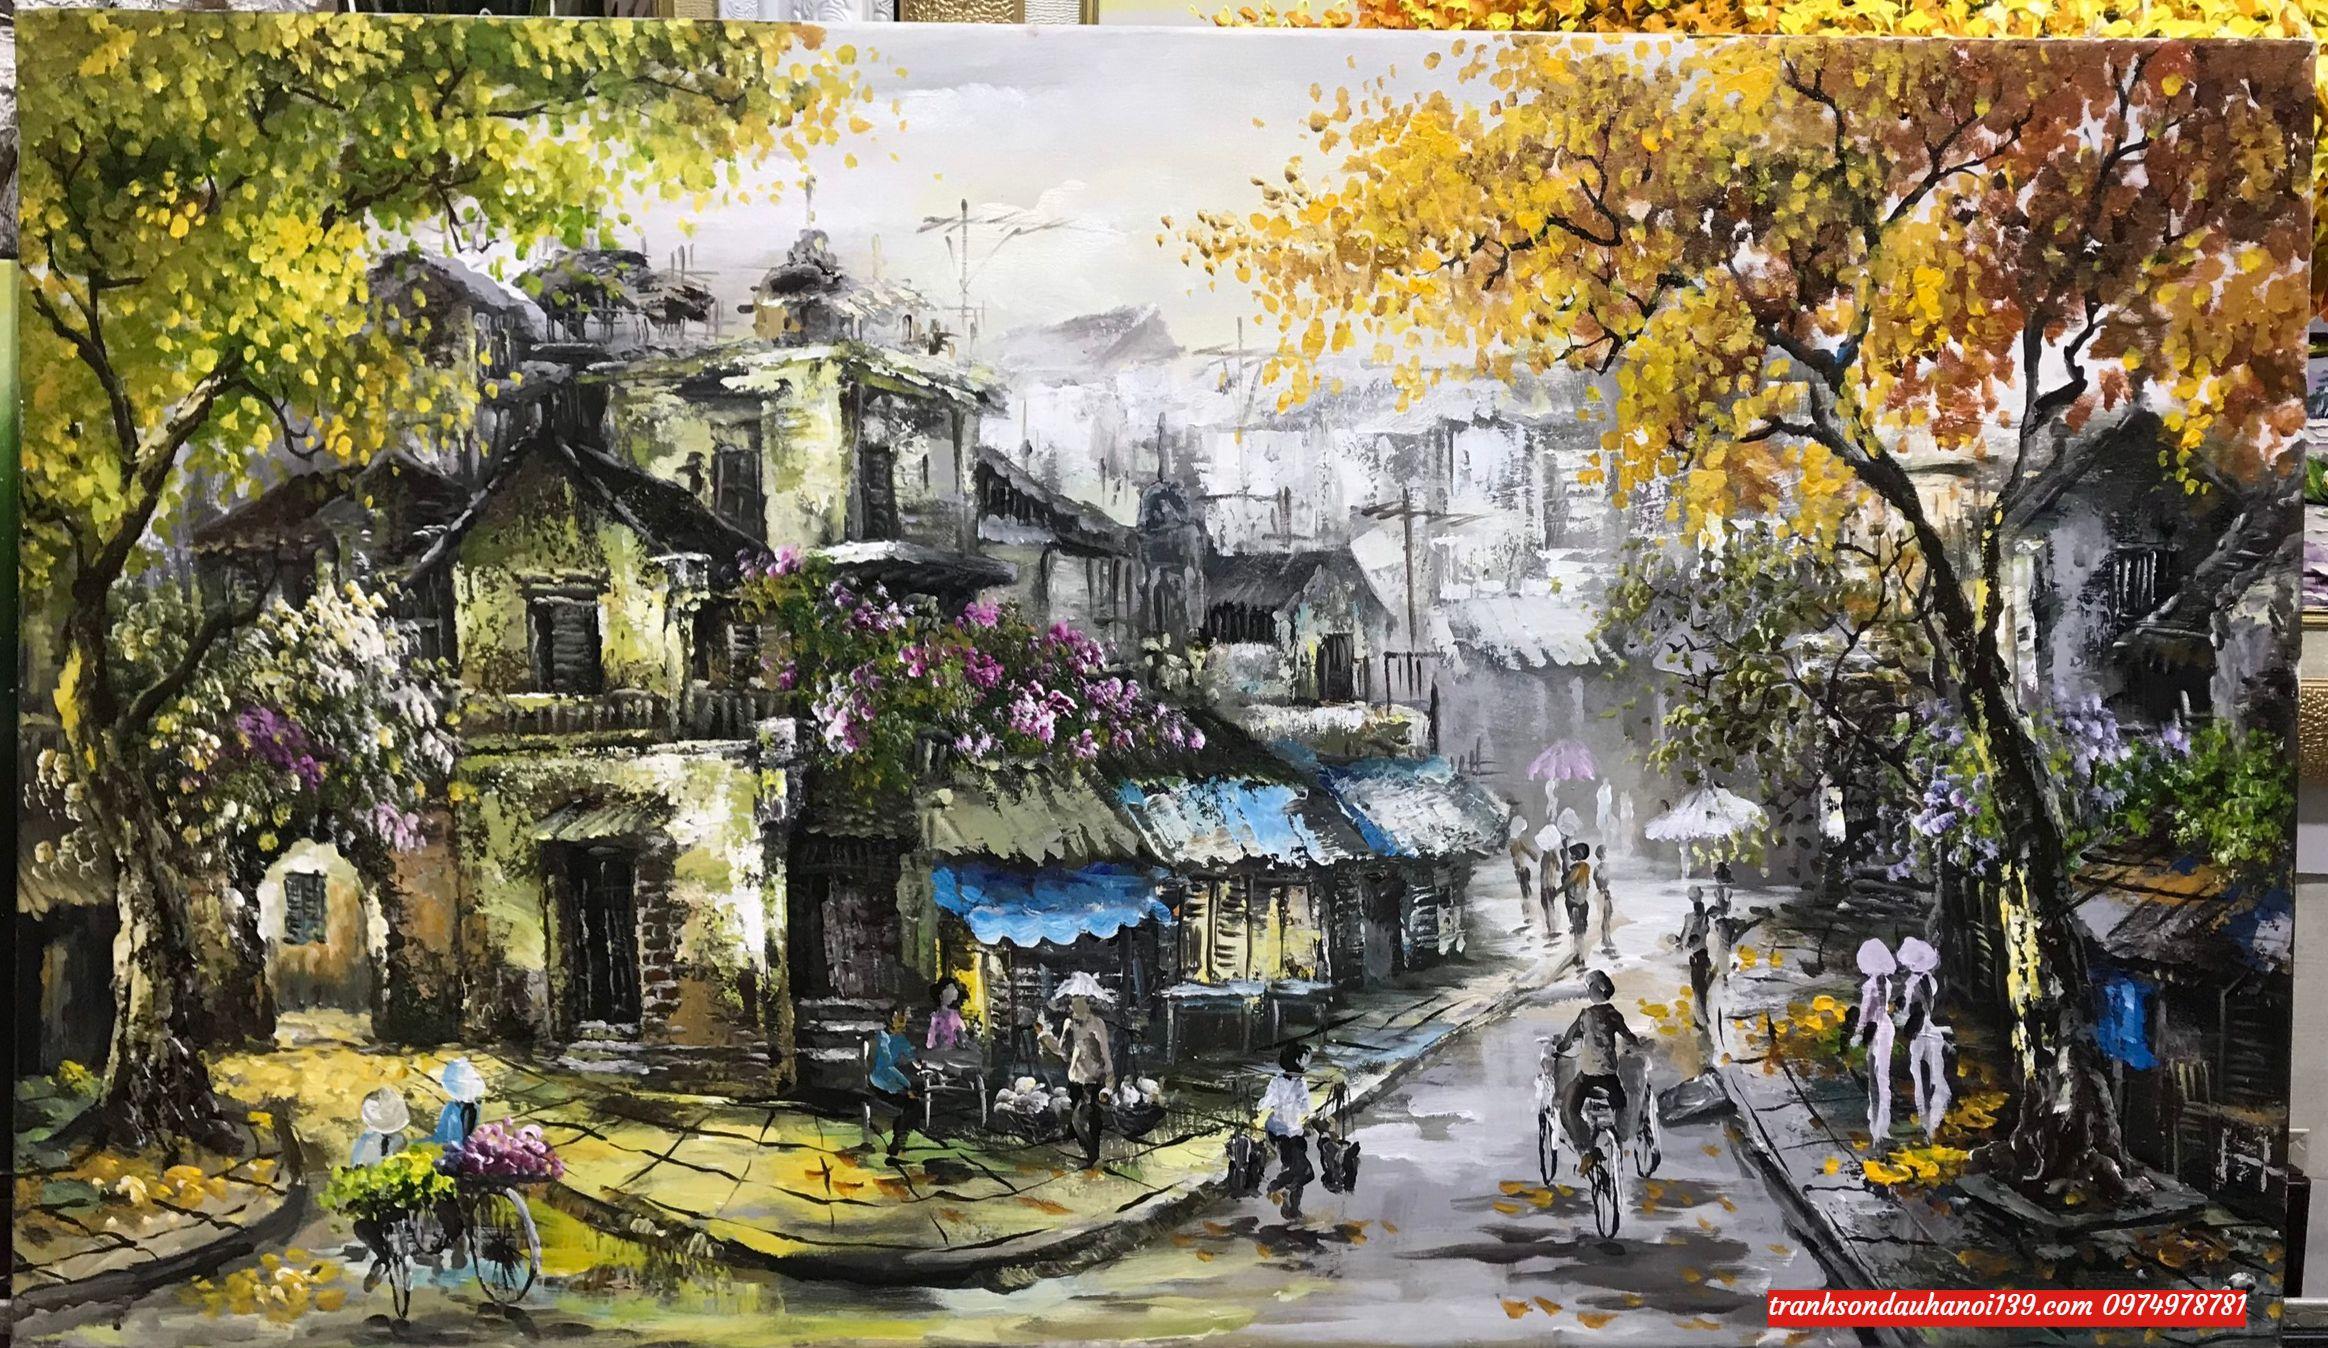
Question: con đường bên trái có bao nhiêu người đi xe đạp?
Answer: có hai người đi xe đạp